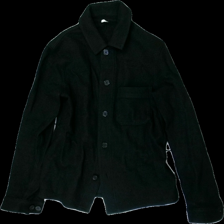
View: front
Type: Shirt
Category: Ladies
Brand: Not in the list
Brand text on label: Arket
Colors: Black
Material: 52% Cotton 48% Wool
Cut: Regular
Price range: 100-150
Recommended usage: Reuse